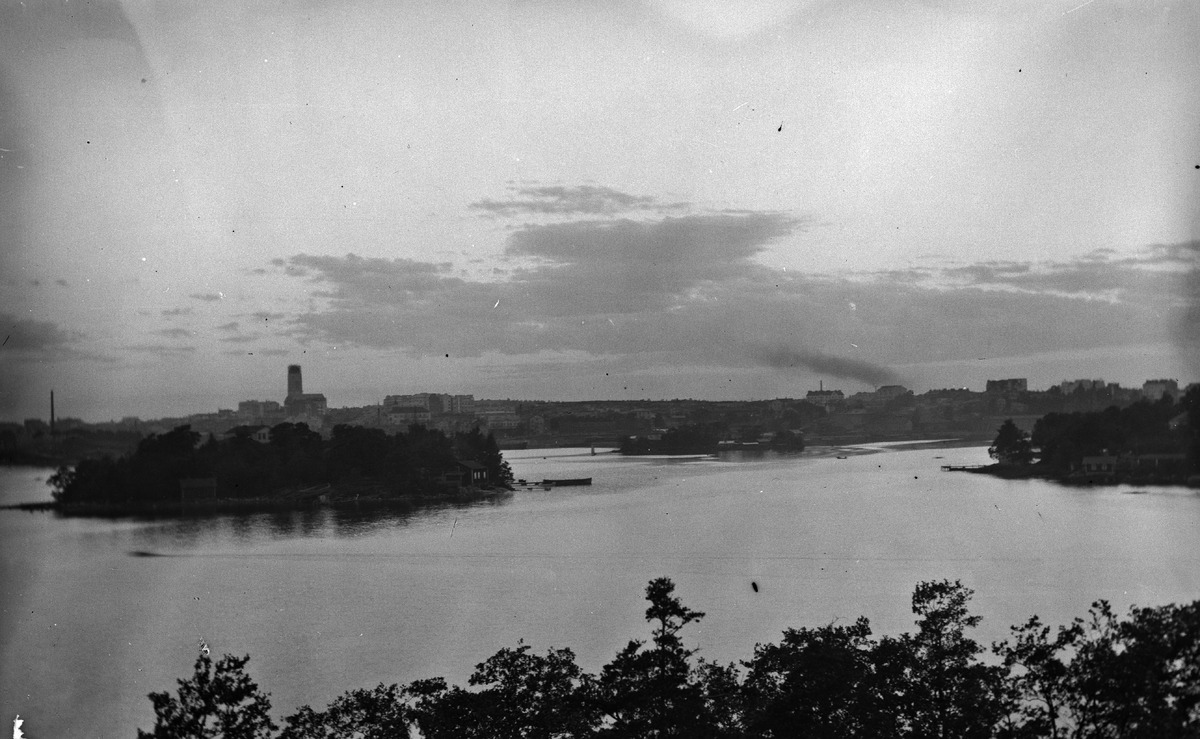
Näkymä Korkeasaaresta Hanasaaren suuntaan
sisällön kuvaus: Näkymä Korkeasaaresta Hanasaaren suuntaan. Vasemmalla Nihti, oikealla Sompasaari. Vasemmalla takana näkyy rakennusvaiheessa oleva Kallion kirkko. mustavalkoinen
Ajankohta: kuvausaika 1910  n.
Paikka: Suomi, Uusimaa, Helsinki
Aiheet: puut, kivet, rakennukset, laiturit, meri, kirkot